Hausen, Birkenfeld

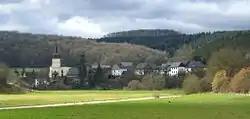
Hausen

Hausen is an "Ortsgemeinde" – a municipality belonging to a "Verbandsgemeinde", a kind of collective municipality – in the Birkenfeld district in Rhineland-Palatinate, Germany. It belongs to the "Verbandsgemeinde" Herrstein-Rhaunen, whose seat is in Herrstein.